Slovenia in the Eurovision Song Contest 2023

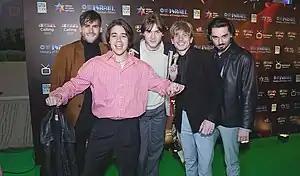
Joker Out were internally selected by to represent Slovenia in Liverpool.

The Slovenian entry for the Eurovision Song Contest 2023 was selected internally by , marking only the third time the broadcaster has internally selected their act for the contest. On 8 December 2022, the broadcaster announced that they had selected the band Joker Out to represent Slovenia in Liverpool during a special press conference held at the Ljubljana Botanical Gardens. Following the announcement of their selection as the Slovenian entrants, the band stated that "This is an offer we could not refuse. We talked about Eurovision years ago, but we were waiting for the right moment. This is obviously now. We are incredibly proud to represent Slovenia with our brand of music to show to the European stage". The Slovenian song was recorded in December 2022 in Hamburg, Germany. The band worked with Mark Pirc, and Todd Burke during the recording process, with Pirc also acting as the creative producer for the entry's music video and showcase performance on the national TV, both completed in January 2023. "" was announced as the title of the Slovenian entry on 28 January 2023.